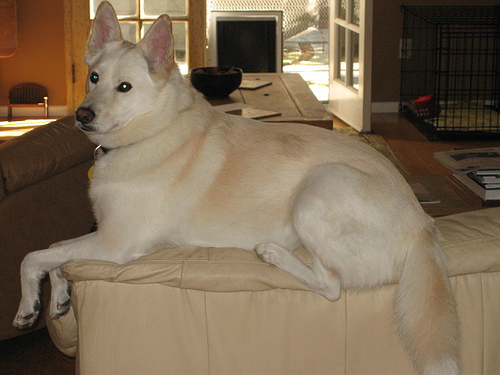
user: Given an image and a question. Answer the question in a short answer. Question: What food do these animals eat? Short Answer:
assistant: meat